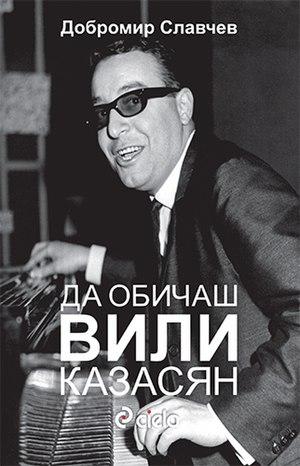
Dobromir Slavchev est un homme d'affaires bulgare, personnalité publique, mécène des art et des sports, producteur d'un large éventail d'art et de divers événements culturels, écrivain bulgare contemporain et instructeur de parachutisme.